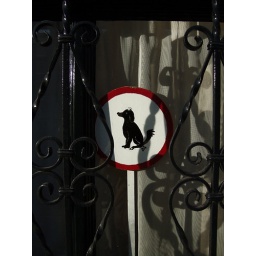
doggy in the window